Robert Oliver (chef)

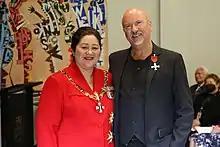
Oliver on 27 May 2022, after his investiture as a Member of the New Zealand Order of Merit by the governor-general, Dame Cindy Kiro, at Government House, Auckland

In the 2022 New Year Honours, Oliver was appointed a Member of the New Zealand Order of Merit, for services to the food industry and Pacific communities.